Peter Mokaba Stadium

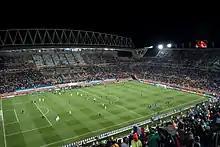

The Peter Mokaba Stadium is a football and rugby union stadium in Polokwane (formerly Pietersburg), South Africa, that was used for the 2010 FIFA World Cup. It has a capacity to host 45,500 spectators but for the purposes of the 2010 FIFA World Cup the seating capacity was reduced to 41,733. It is named after Peter Mokaba, a former leader of the ANC Youth League. It is located just east of the older Peter Mokaba Stadium and 3 kilometers from the CBD.